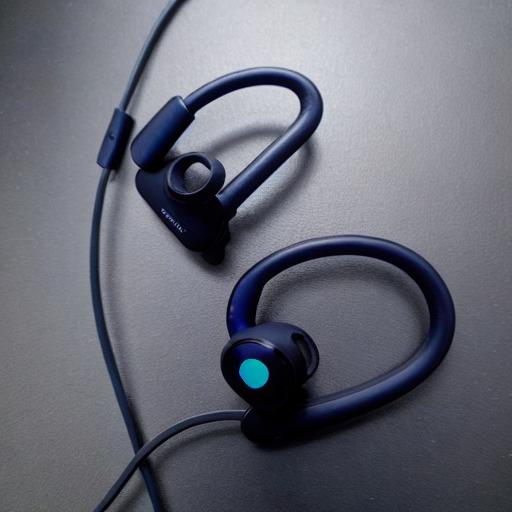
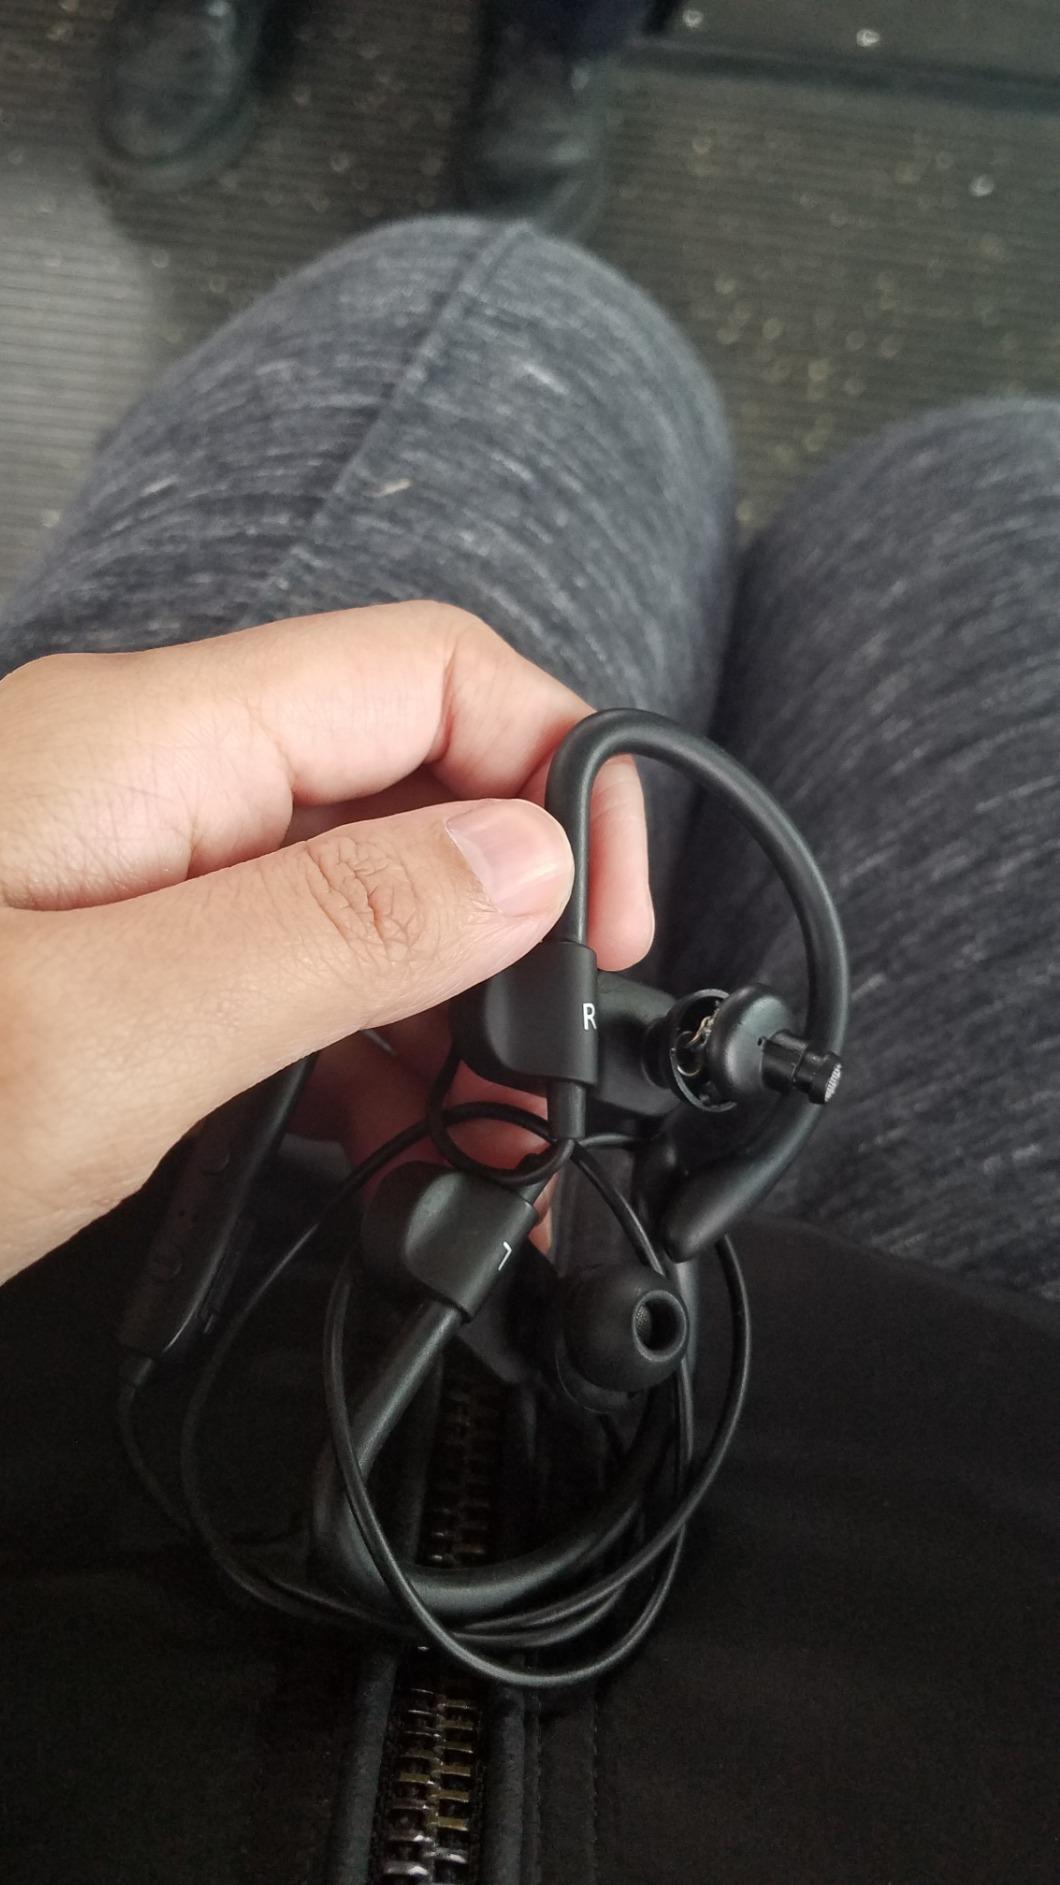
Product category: headphones
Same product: no